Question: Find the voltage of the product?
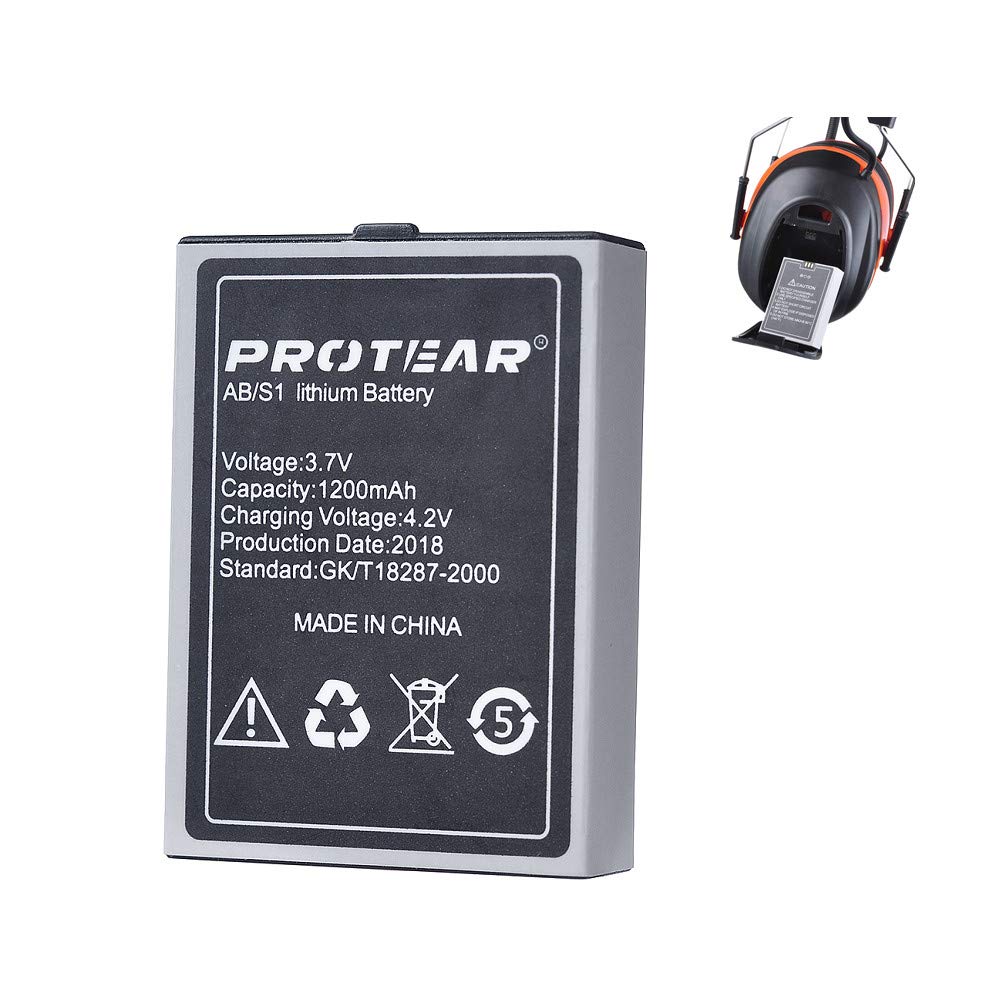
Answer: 3.7 volt